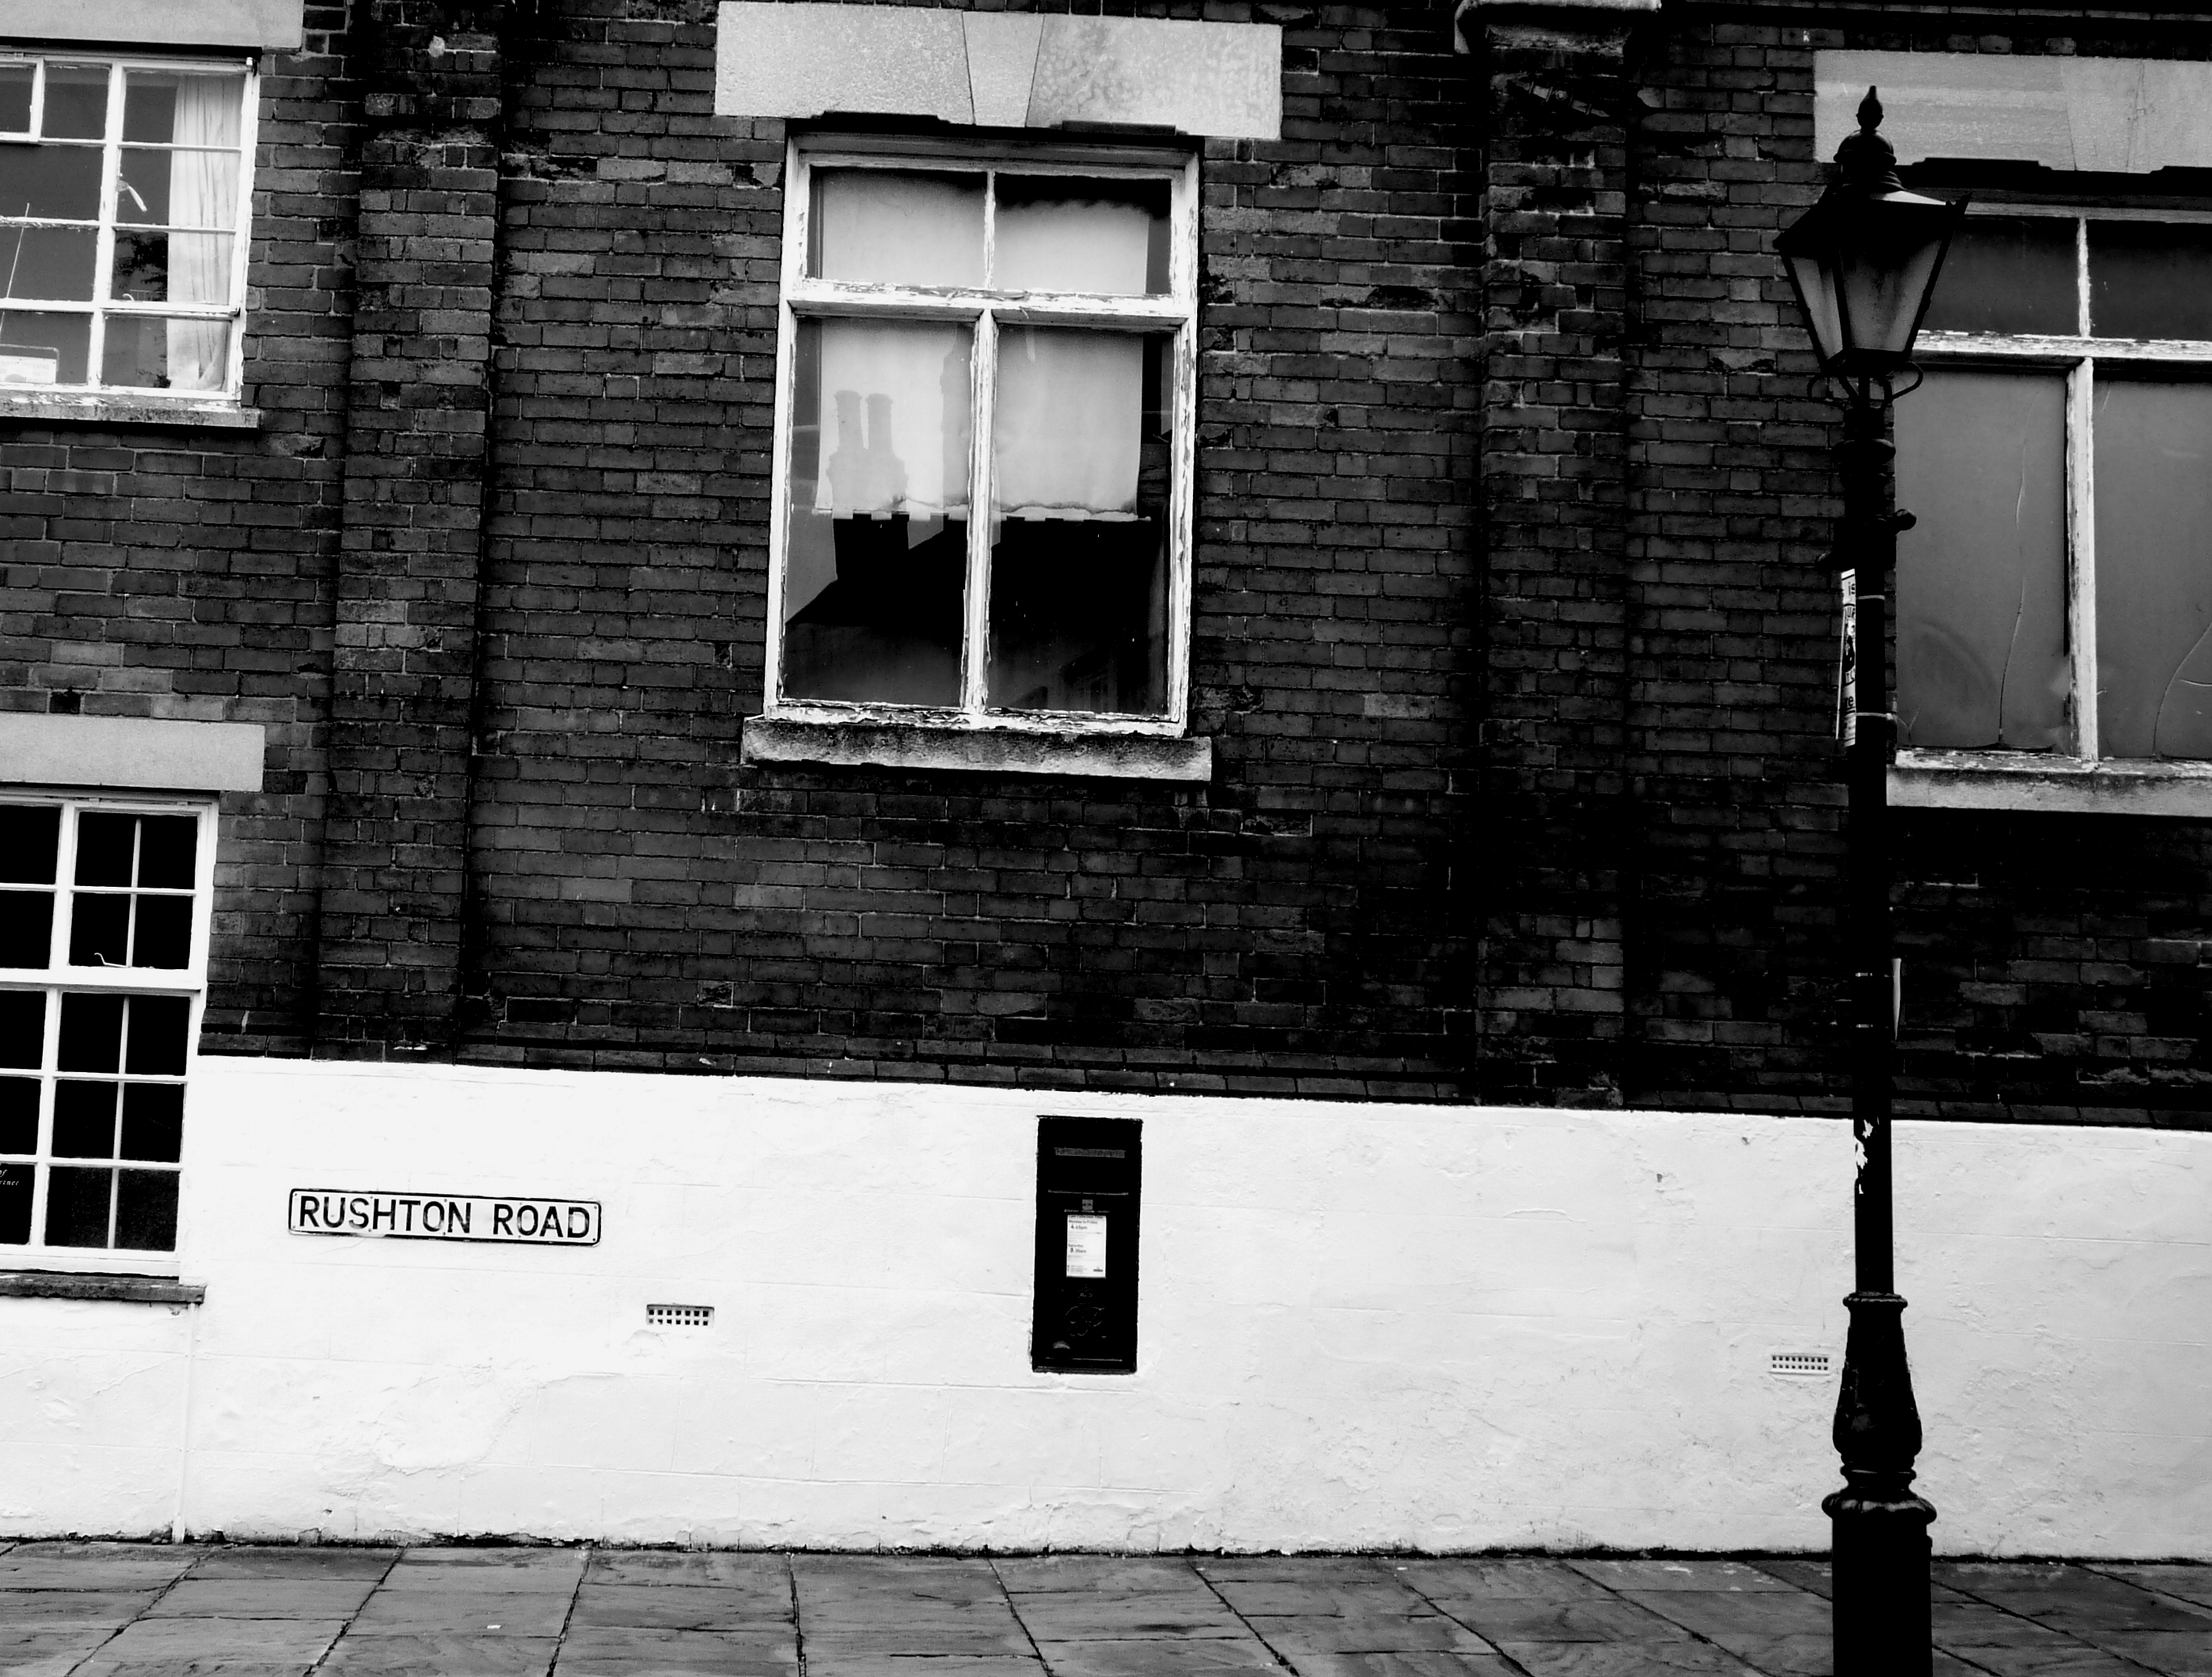
black and white, road, white, street, photography, house, window, alley, wall, color, contrast, black, monochrome, bluebell, infrastructure, photograph, image, denis, shape, names, pub, thorpe, northamptonshire, rothwell, rushton, urban area, monochrome photography, film noir